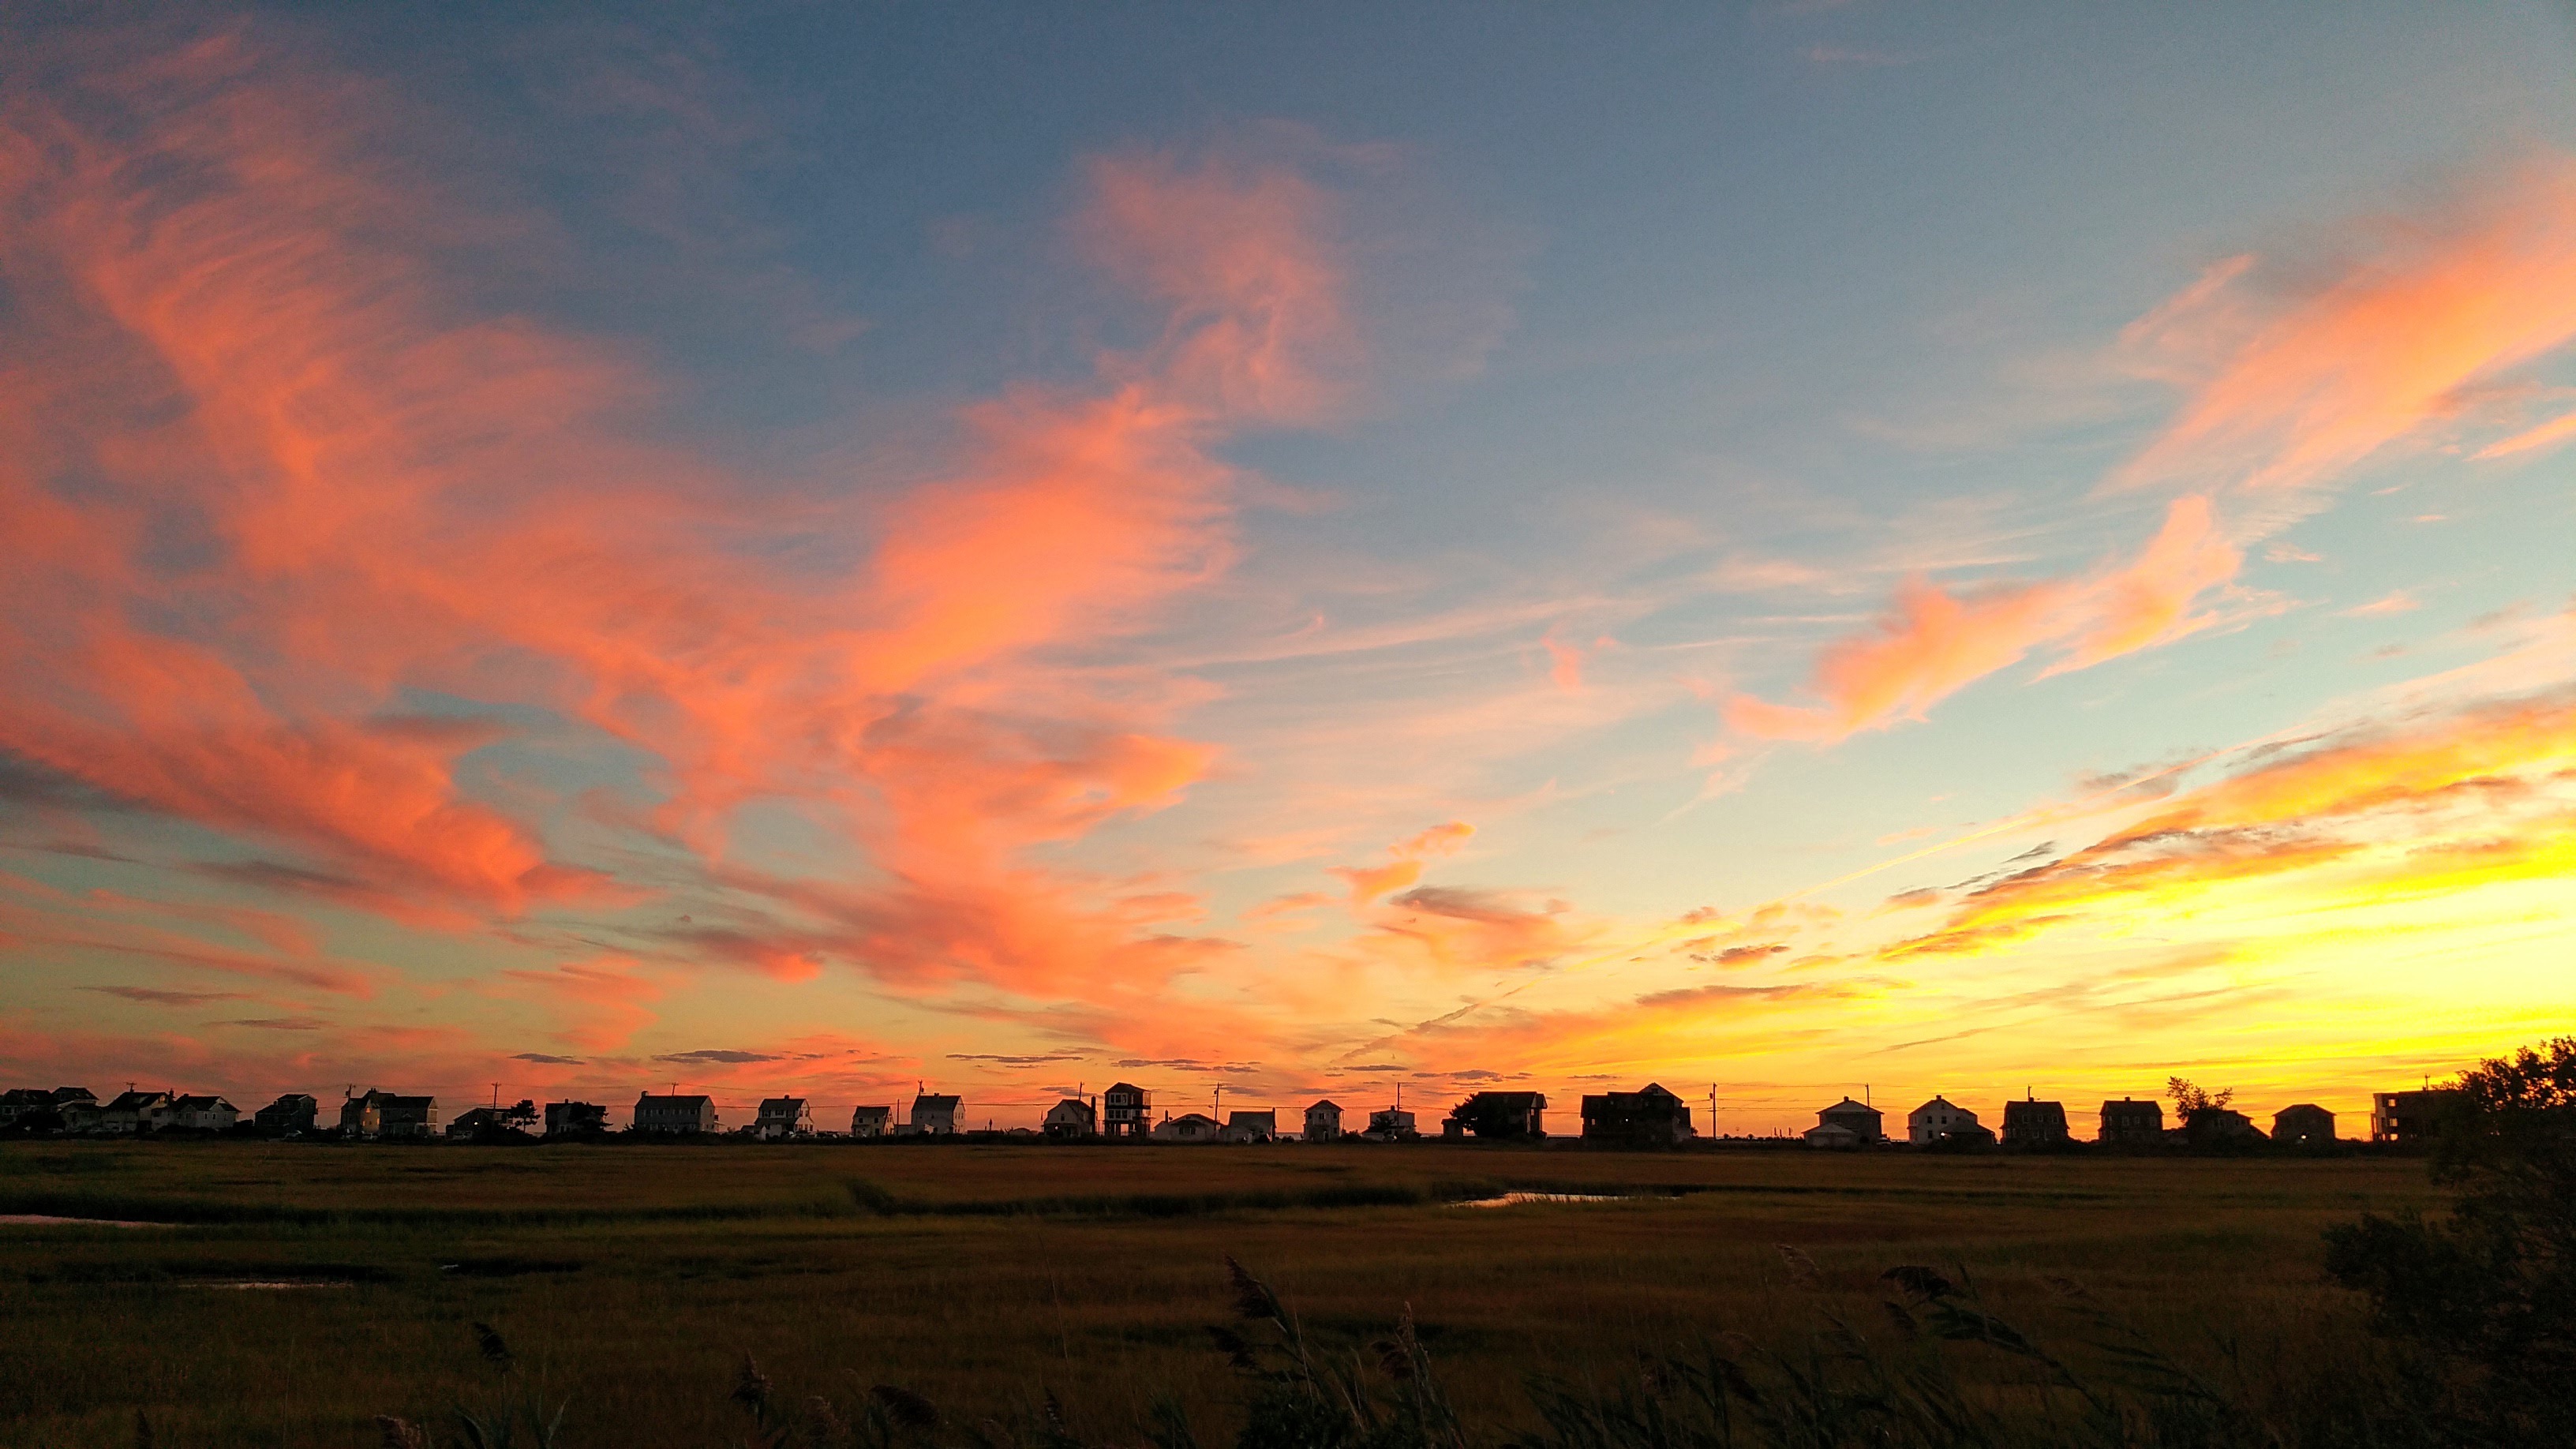
horizon, cloud, sky, sunrise, sunset, field, prairie, morning, dawn, dusk, evening, plain, afterglow, meteorological phenomenon, red sky at morning